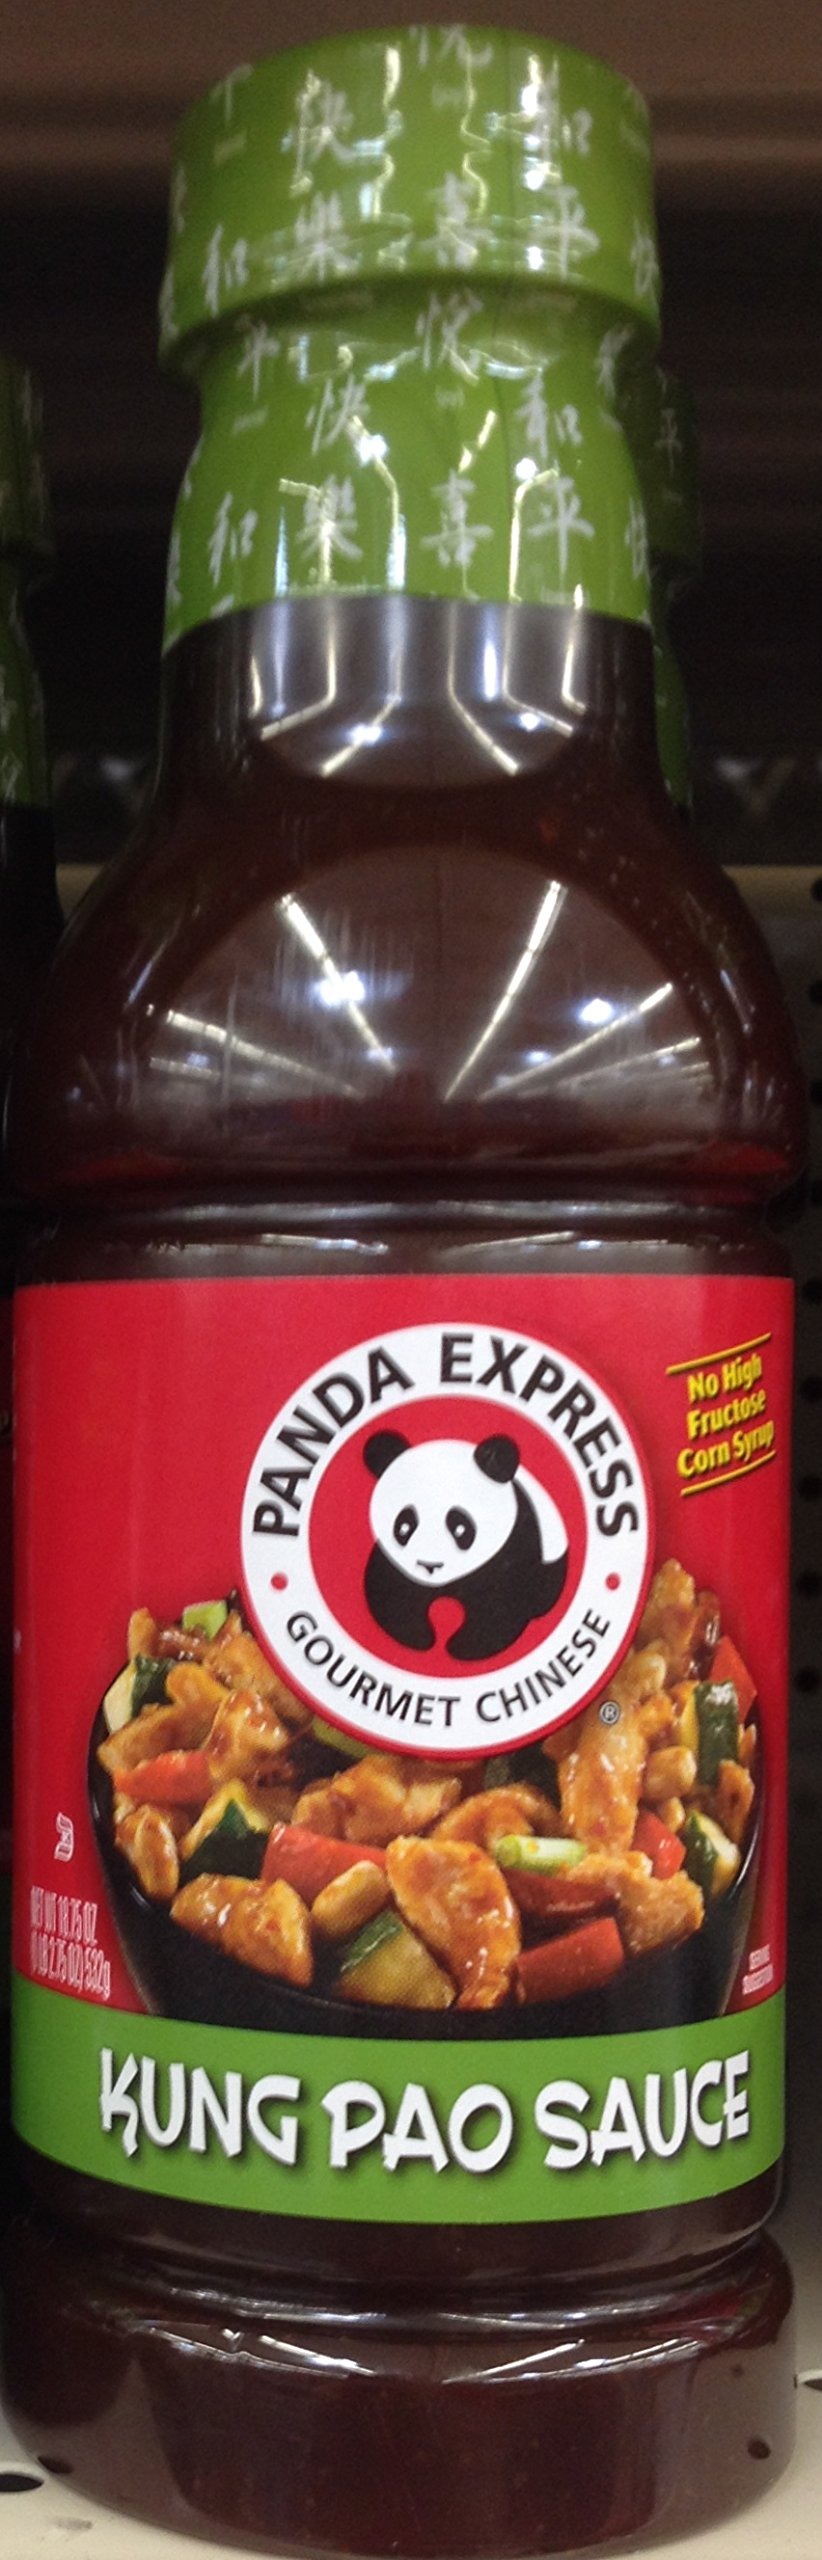
Item Name: Panda Express KUNG PAO SAUCE 18.75oz (Pack of 8)
Value: 150.0
Unit: Ounce

Price: 4.48